Lufsig

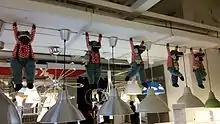
Five Lufsig dolls inside an IKEA store in Taipei, Taiwan

Lufsig is a stuffed toy wolf sold at Swedish furniture chain IKEA. The toy, designed by German designer , is inspired by the fairy tale "Little Red Riding Hood" as a representation of the Big Bad Wolf. The plush was sold as part of IKEA's annual "Soft Toys for Education" campaign, where the company donates a portion from each toy sold towards various causes. The name "Lufsig" is derived from the Swedish verb "lufsa", meaning "to lumber", and its transliterated Chinese name sounds similar to a profanity when pronounced in Cantonese.